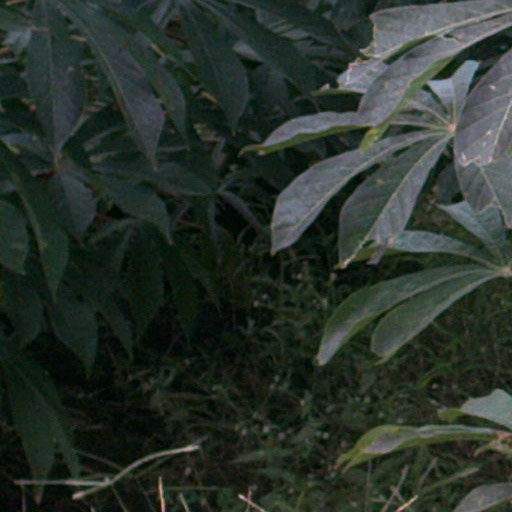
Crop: cassava